Nathan Smith House

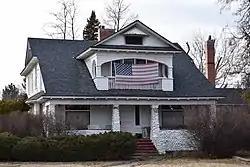
The Nathan Smith House in 2019

The Nathan Smith House in Boise, Idaho, is a -story Colonial Revival farmhouse designed by John E. Tourtellotte and constructed in 1900. The house features a veneer of cobblestones from the Boise River below shingled upper gables and hooded dimple windows, but its most prominent design element is a front facing basket arch balcony above the porch. The overall design is an early example of a Bungalow, and it influenced later designs in Boise. The house was added to the National Register of Historic Places in 1983.